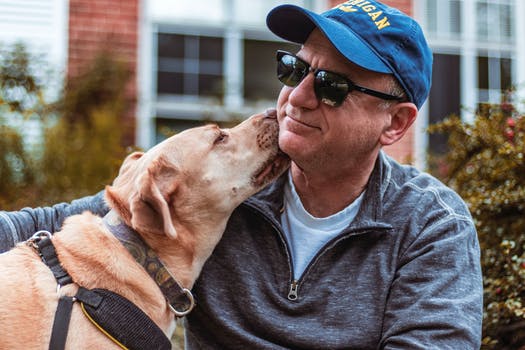
Label: No Watermark